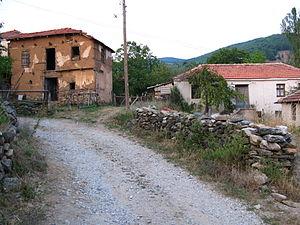
Srptsi est un village du sud-est de la Macédoine du Nord, situé dans la municipalité de Bitola. Le village comptait 65 habitants en 2002.